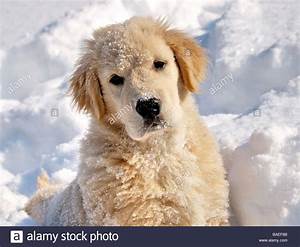
Label: cane